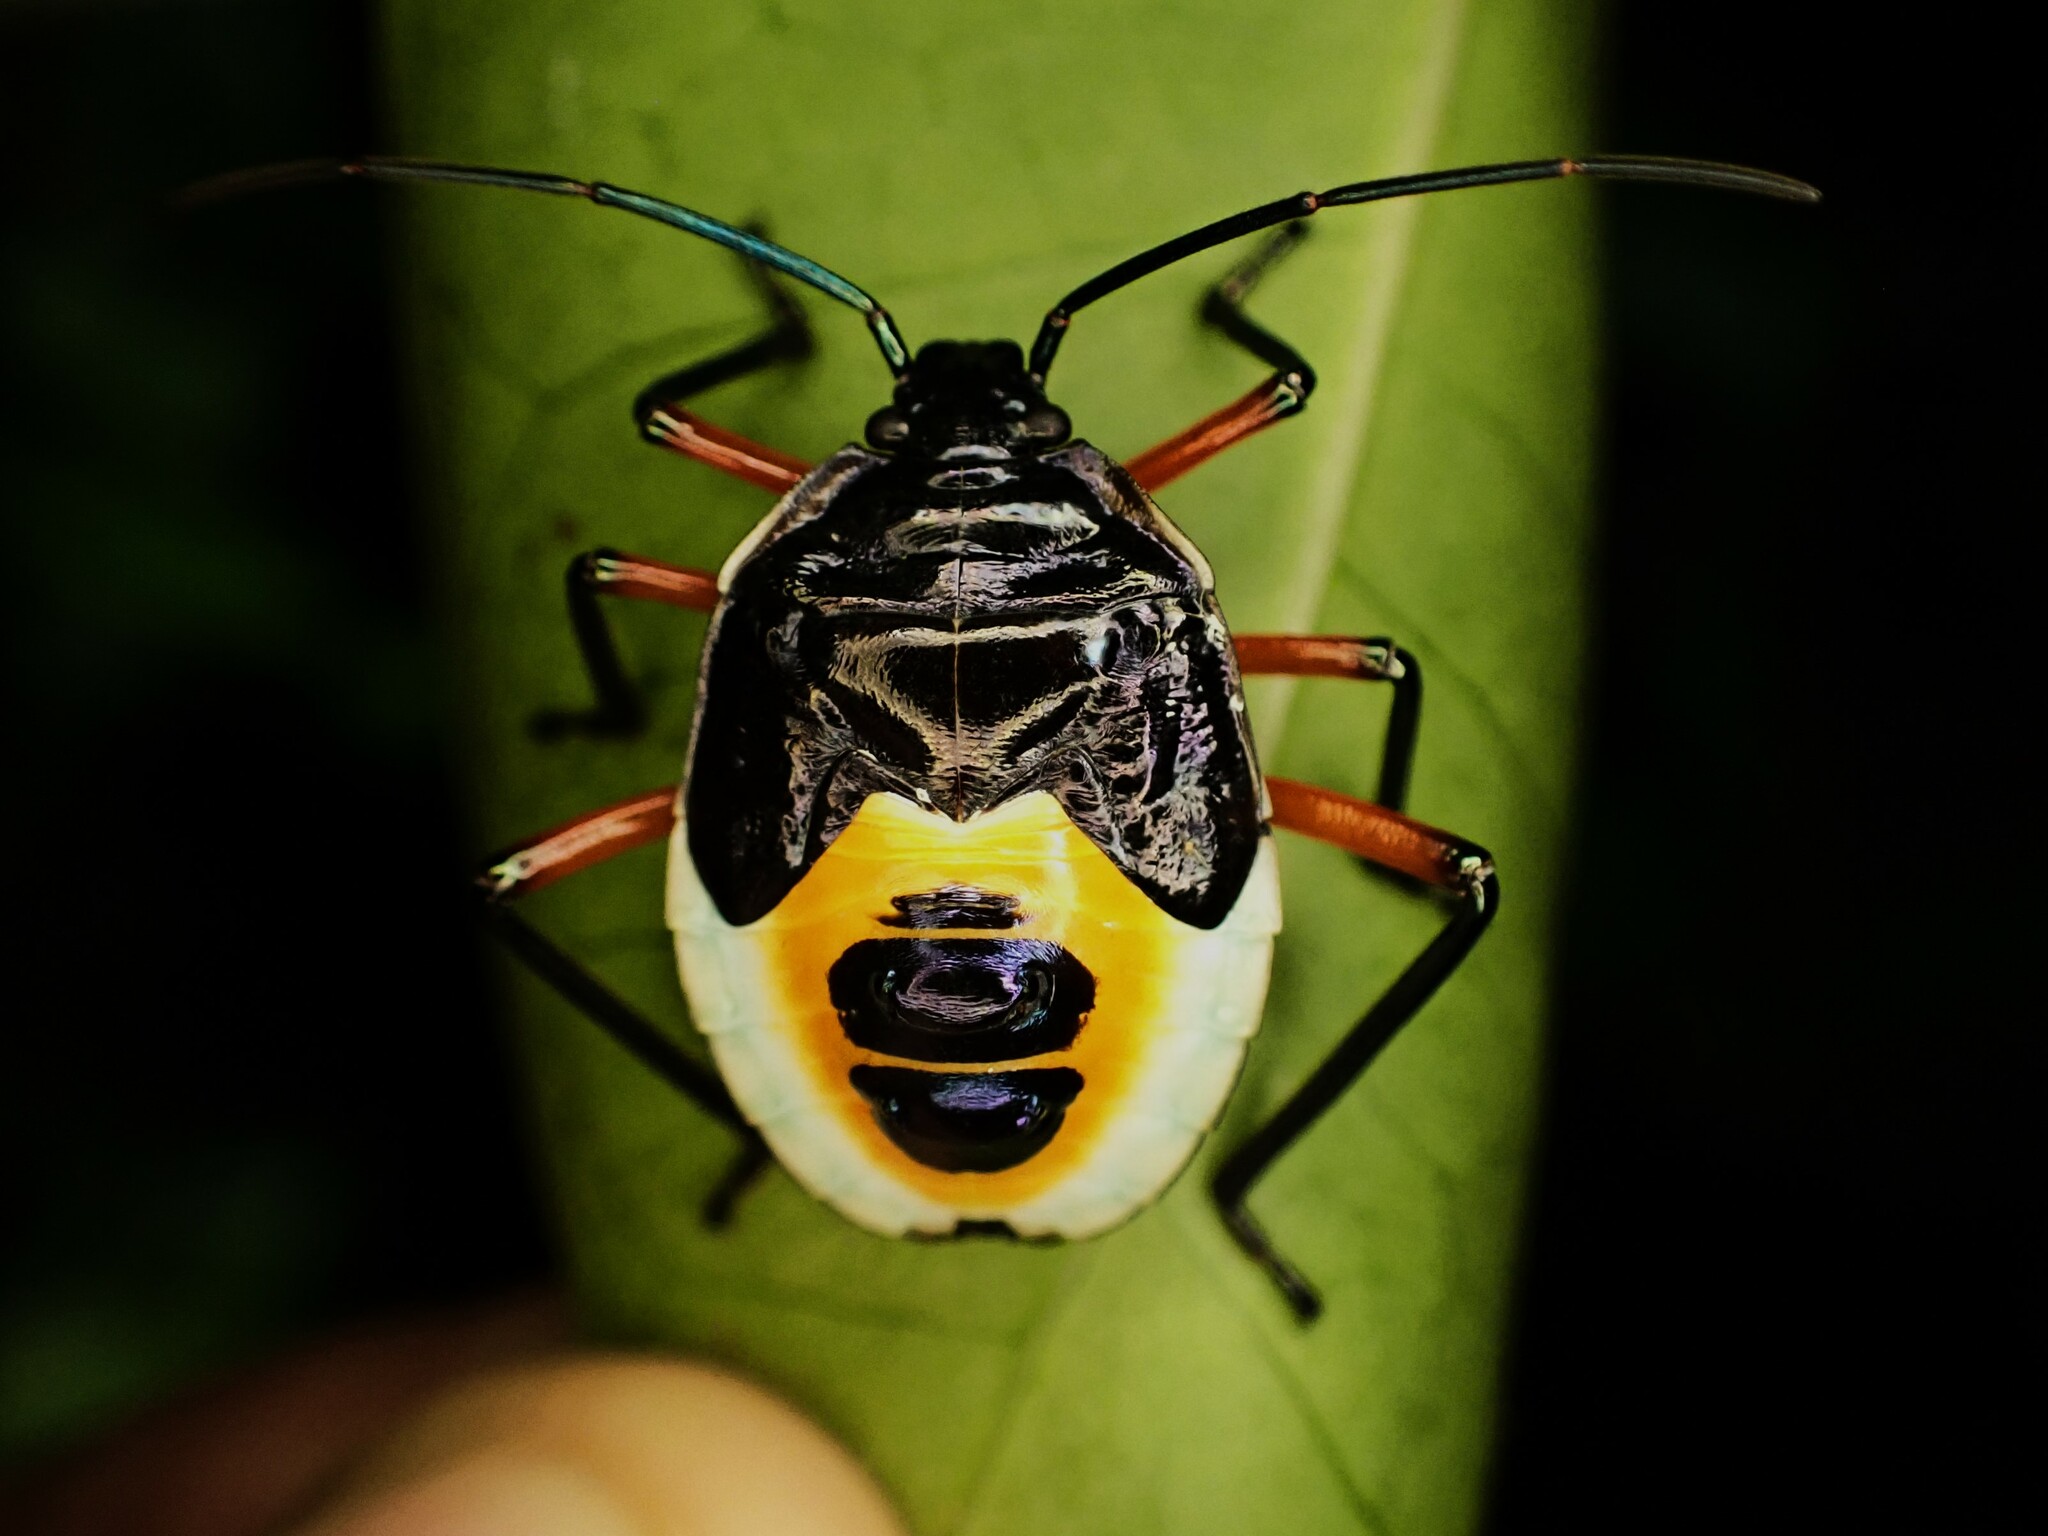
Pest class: stink_bug